Fedor von Rauch

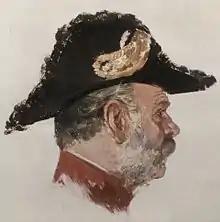
Study of Fedor von Rauch by Anton von Werner, c. 1870

Fedor Alexander Gustav von Rauch (8 August 1822 in Berlin - 15 January 1892) was a cavalry officer in the Prussian Army and son of the Prussian Minister of War and general of the infantry Gustav von Rauch.